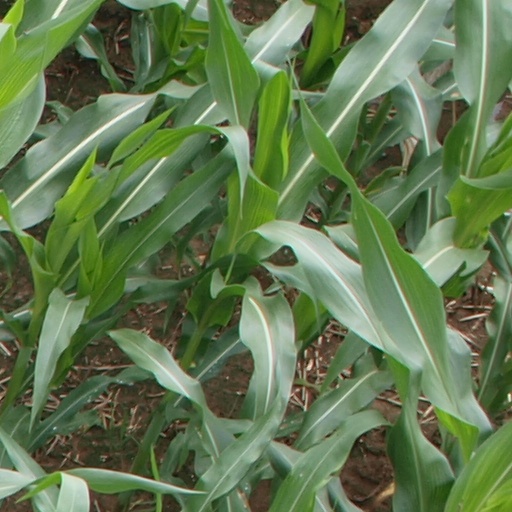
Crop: maize; corn